Babb's Beach

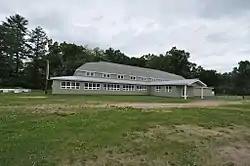
The dance hall

Babb's Beach is a municipal public recreation area located at 435 Babbs Rd. in Suffield, Connecticut. It is the former site of what was known as Babb's Beach Amusement Park, a small amusement park that was active in the first half of the 20th century. At its height in the 1930s, the surviving dance hall hosted dances for up to 3,000 weekend patrons. The property, owned by the town since 1977, was listed on the National Register of Historic Places in 2006.